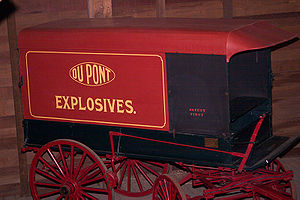
DuPont / Historie
Original DuPont krudtvogn.
E. I. du Pont de Nemours and Company almindeligvis kaldet DuPont er en amerikansk industrikemivirksomhed. DuPont var i 2009 verdens niendestørste kemi-virksomhed målt på omsætning og den tredjestørste målt på markedsværdi. Virksomheden blev grundlagt i juli 1802 som en krudtfabrik af Eleuthère Irénée du Pont. Aktierne i selskabet udgør en del af Dow Jones Industrial Average.